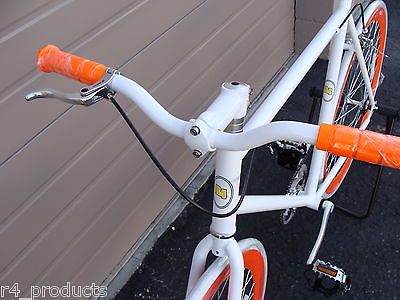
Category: bicycle